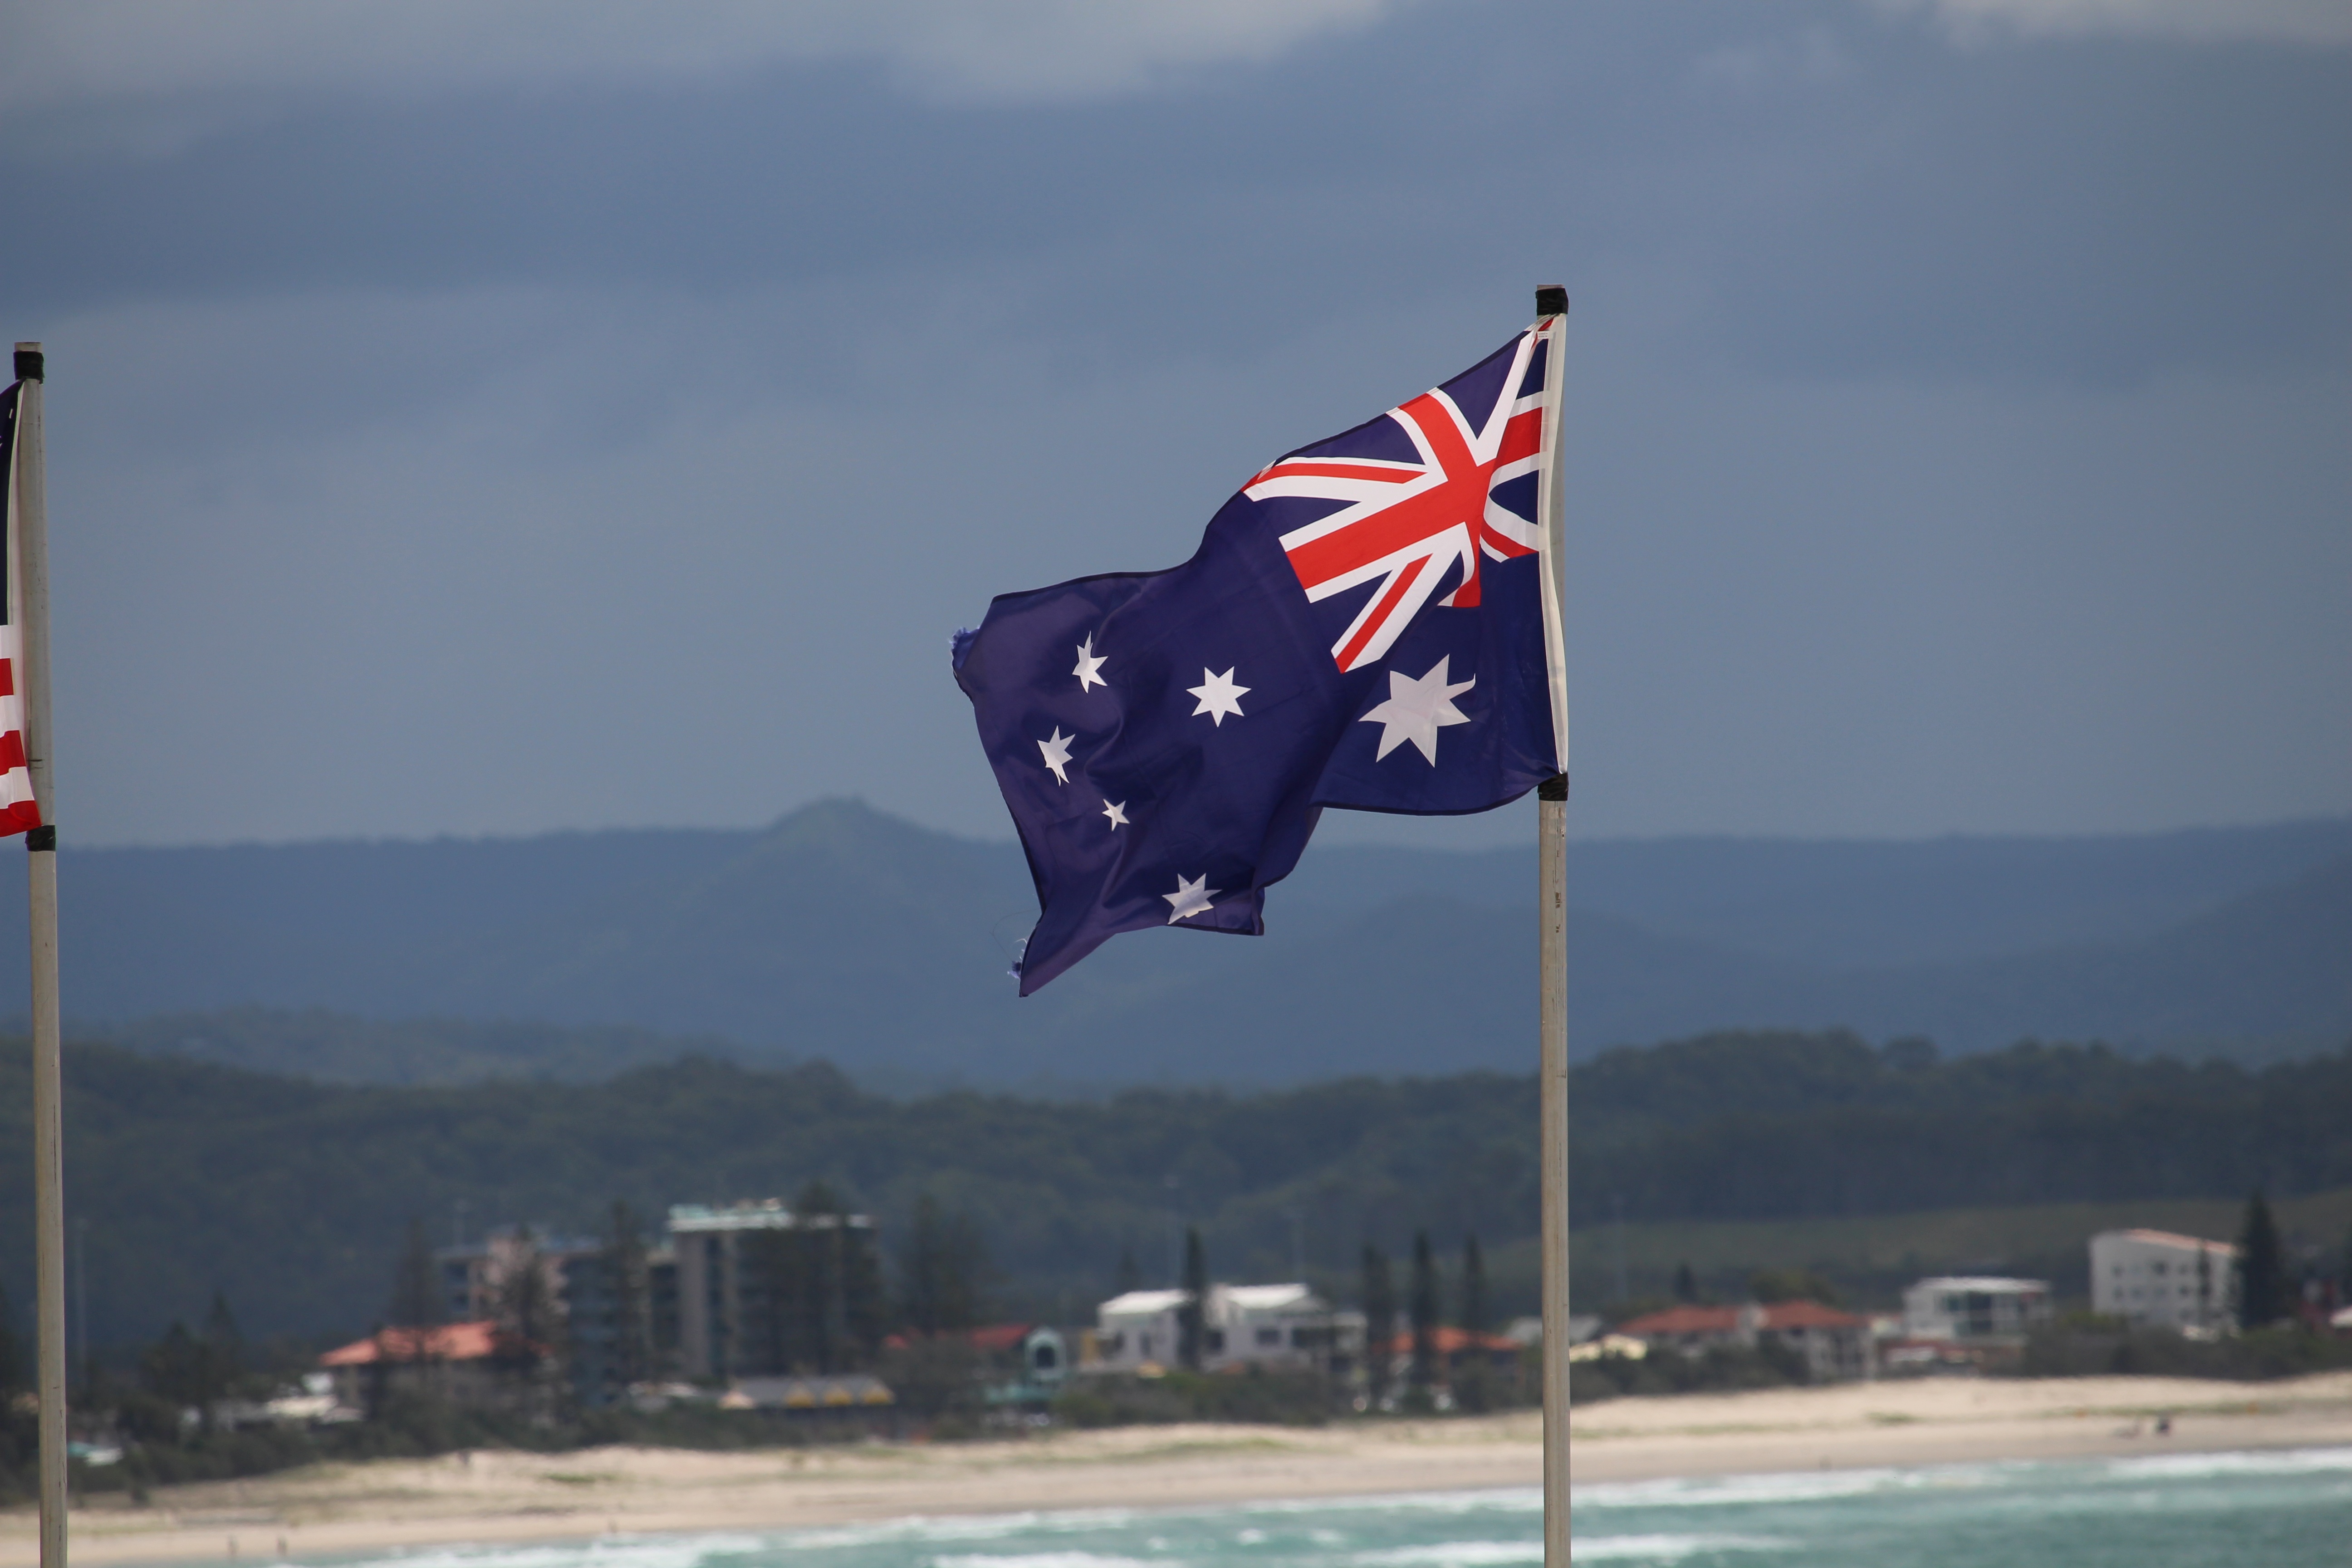
symbol, flag, australia, icon, aussie, flag of the united states, atmosphere of earth, australian flag